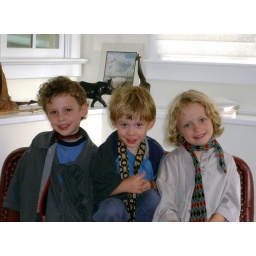
Three best friends play dress up at Ally's house on a Sunday afternoon play date in June, 2005